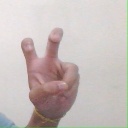
अक्षर: ई